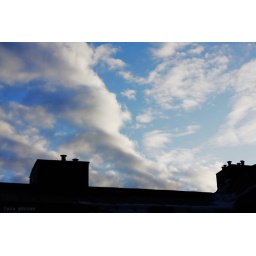
Big white clouds dancing around on the big blue sky